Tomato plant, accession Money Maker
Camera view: tilt-top (135 deg); turntable rotation: 30 degrees
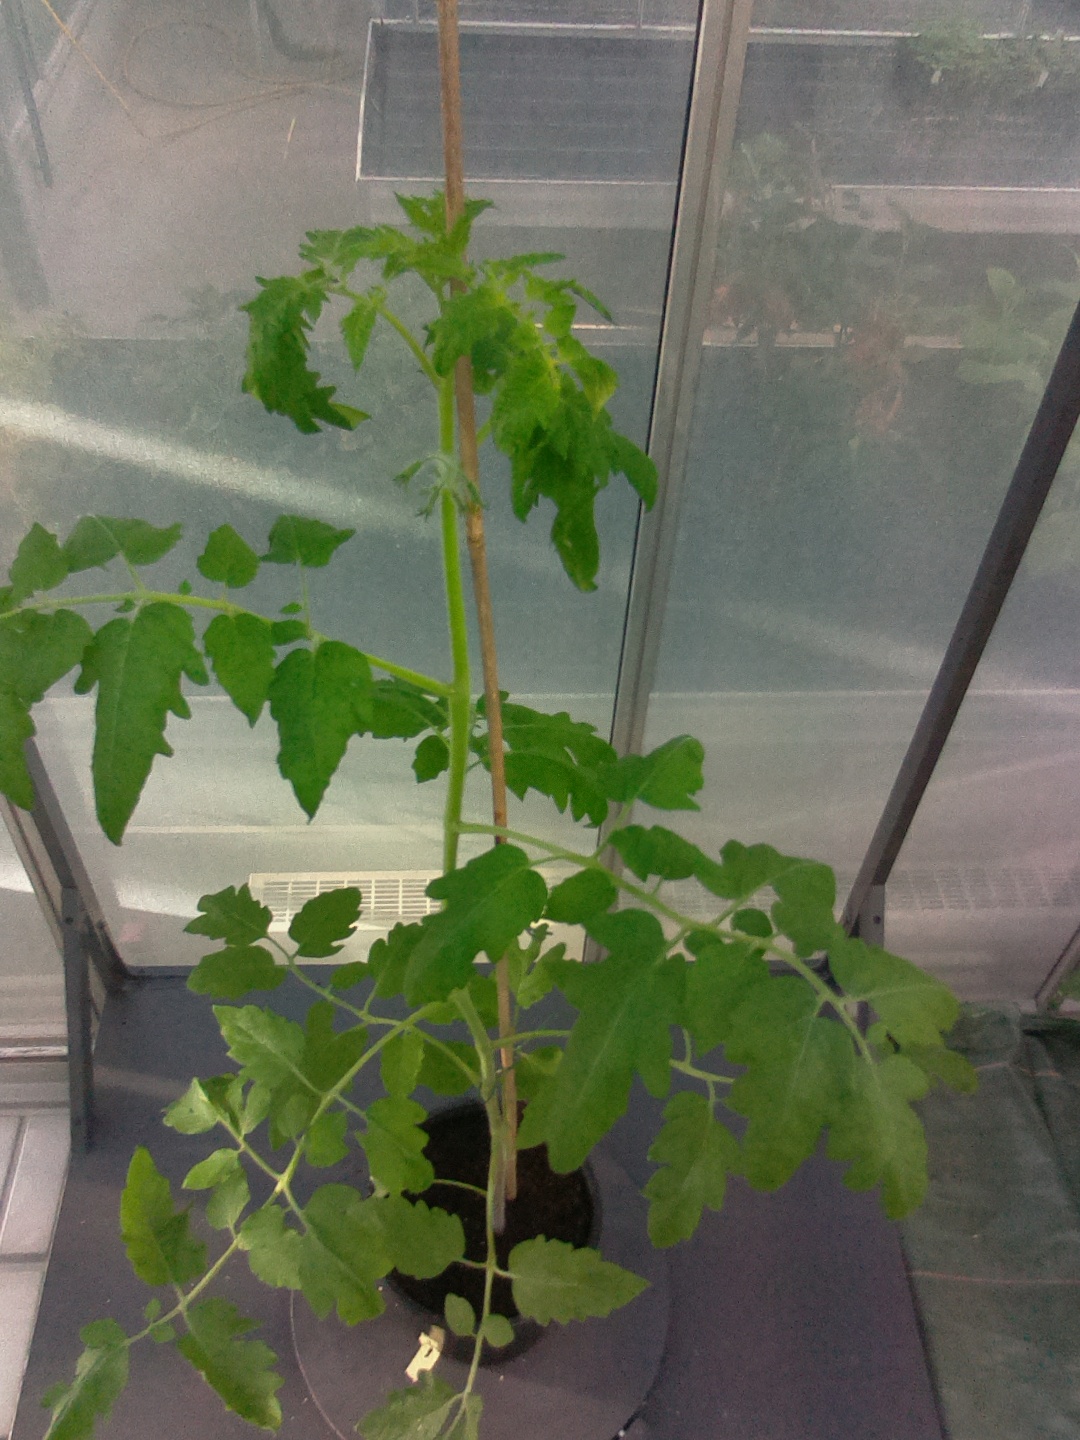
BBCH growth stage 53: 3 inflorescences visible